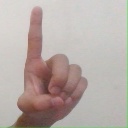
अक्षर: ड